Cytisus scoparius

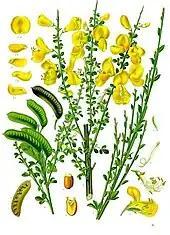
Illustration of "C. scoparius" from "Köhler's Medicinal Plants" (1887)

Plants of "C. scoparius" typically grow to tall, rarely to , with main stems up to thick, rarely . Stems are ridged and green. The shrubs have green shoots with small deciduous trifoliate leaves long, and in spring and summer are covered in profuse golden yellow flowers from top to bottom and 15–20 mm wide. Flowering occurs after 50–80 growing degree-days. The seed pods have long hairs only along their seams. In late summer, its legumes (seed pods) mature black, long, broad and 2–3 mm thick; they burst open, often with an audible crack, forcibly throwing seed from the parent plant. This species is adapted to Mediterranean and coastal climates, and its range is limited by cold winter temperatures. It also adapts to windy oceanic climates. The seeds, seedlings, and young shoots are sensitive to frost; adult plants are hardier, and branches affected by freezing temperatures regenerate quickly. "C. scoparius" contains toxic alkaloids that depress the heart and nervous system.